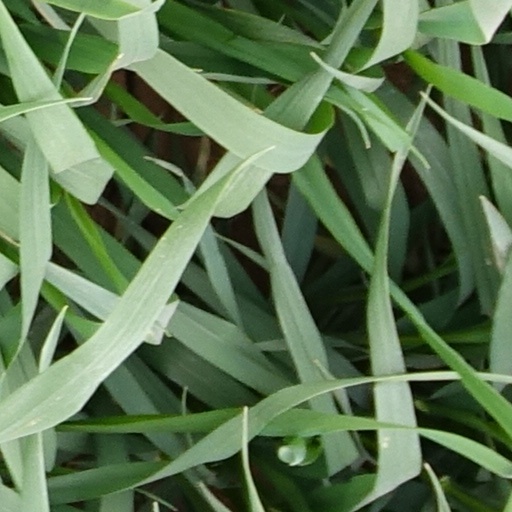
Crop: wheat